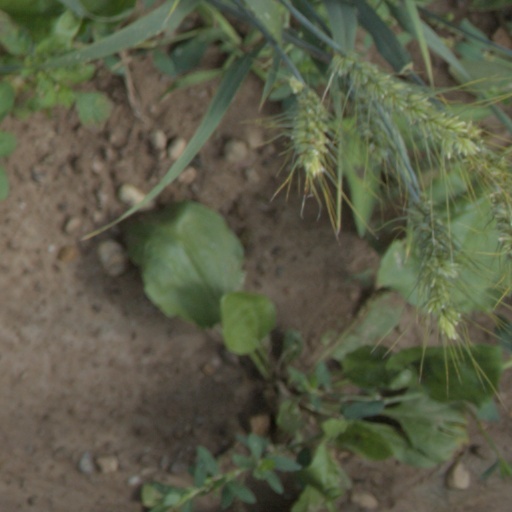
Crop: wheat